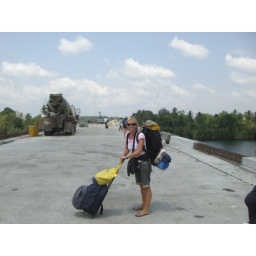
Walking over the bridge with all the luggage waiting for a new bus on the other side